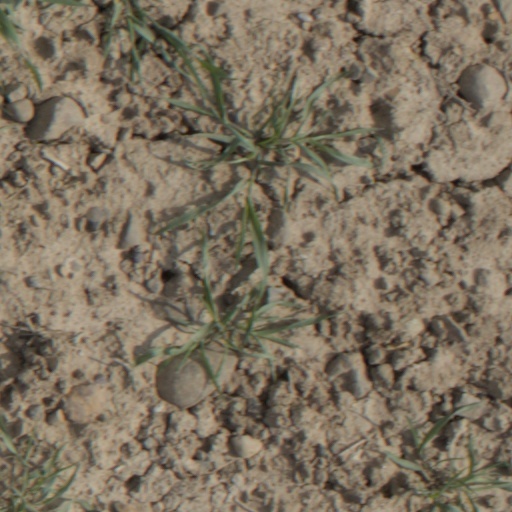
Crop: wheat